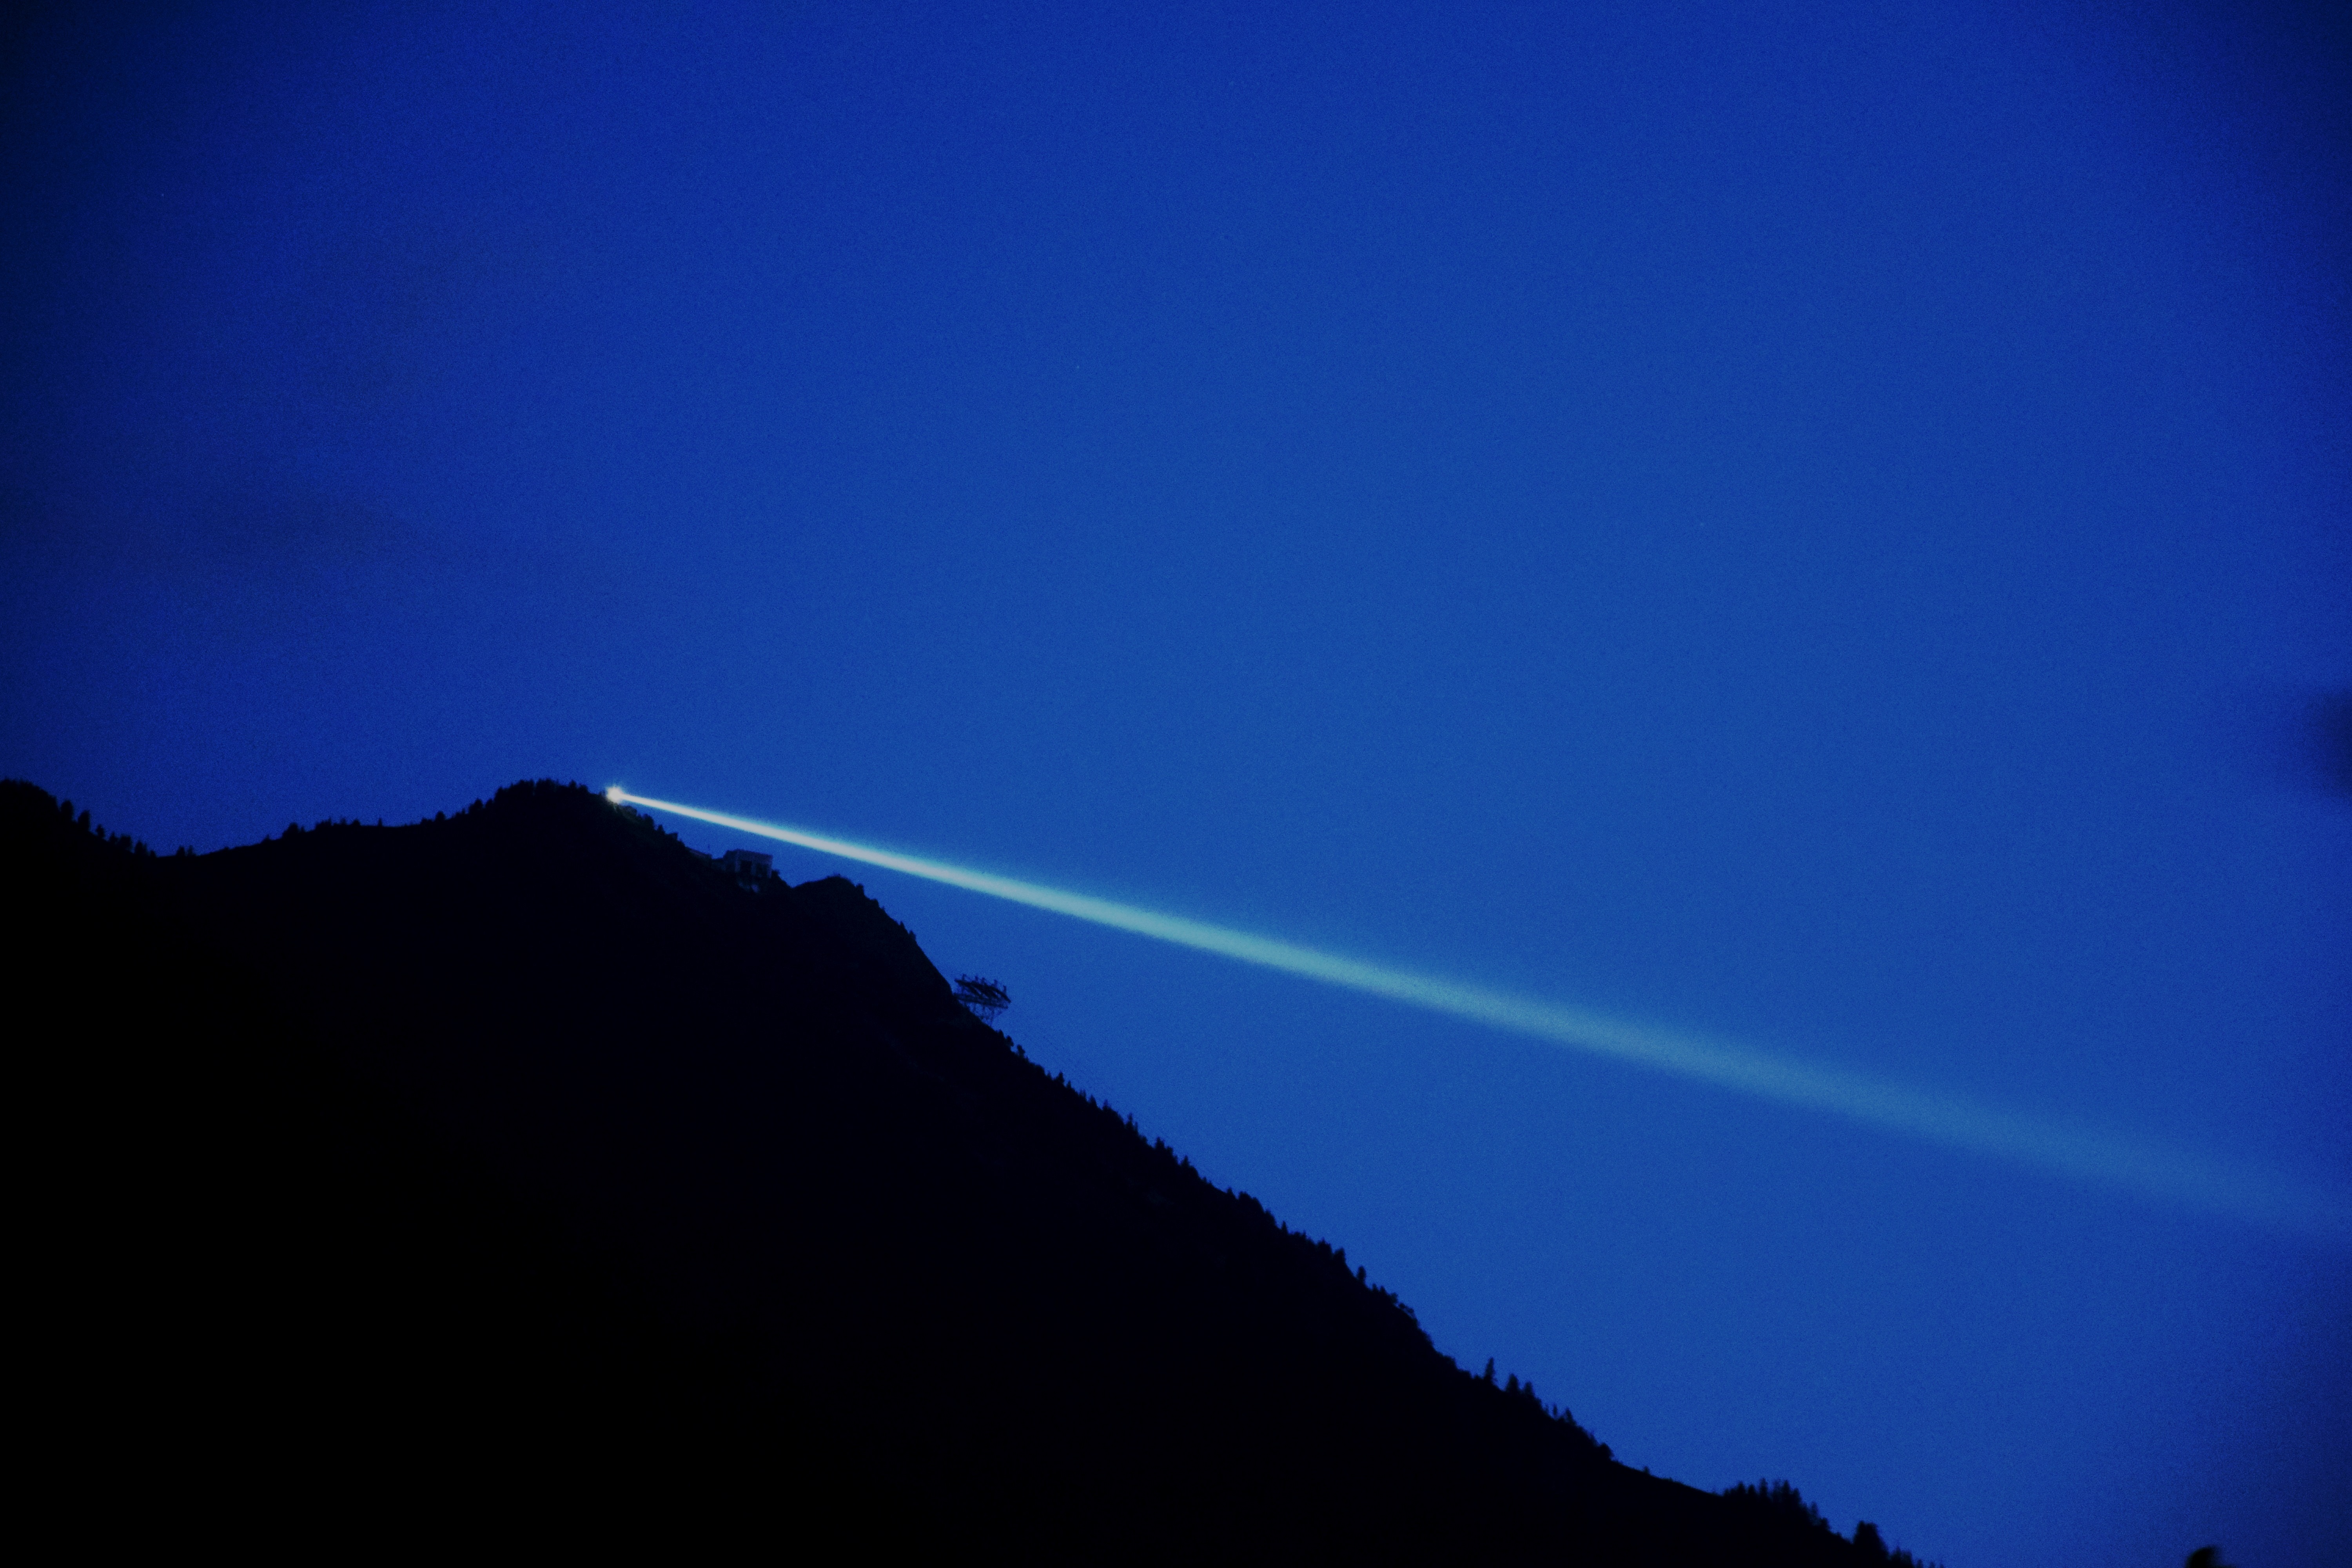
horizon, mountain, light, cloud, sky, night, sunlight, ray, wave, dawn, atmosphere, dusk, darkness, blue, spotlight, ray of light, moonlight, abendstimmung, meteorological phenomenon, stanserhorn, atmospheric phenomenon, atmosphere of earth, mountainous landforms, geological phenomenon